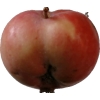
Label: Apple 10